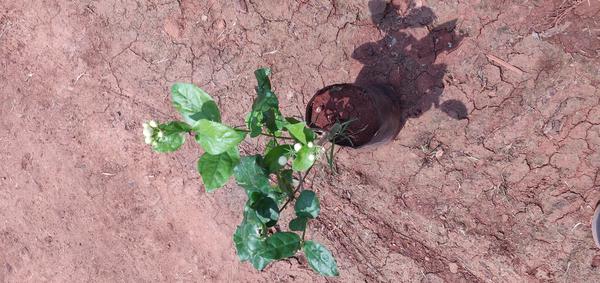
Plant: Jasmine